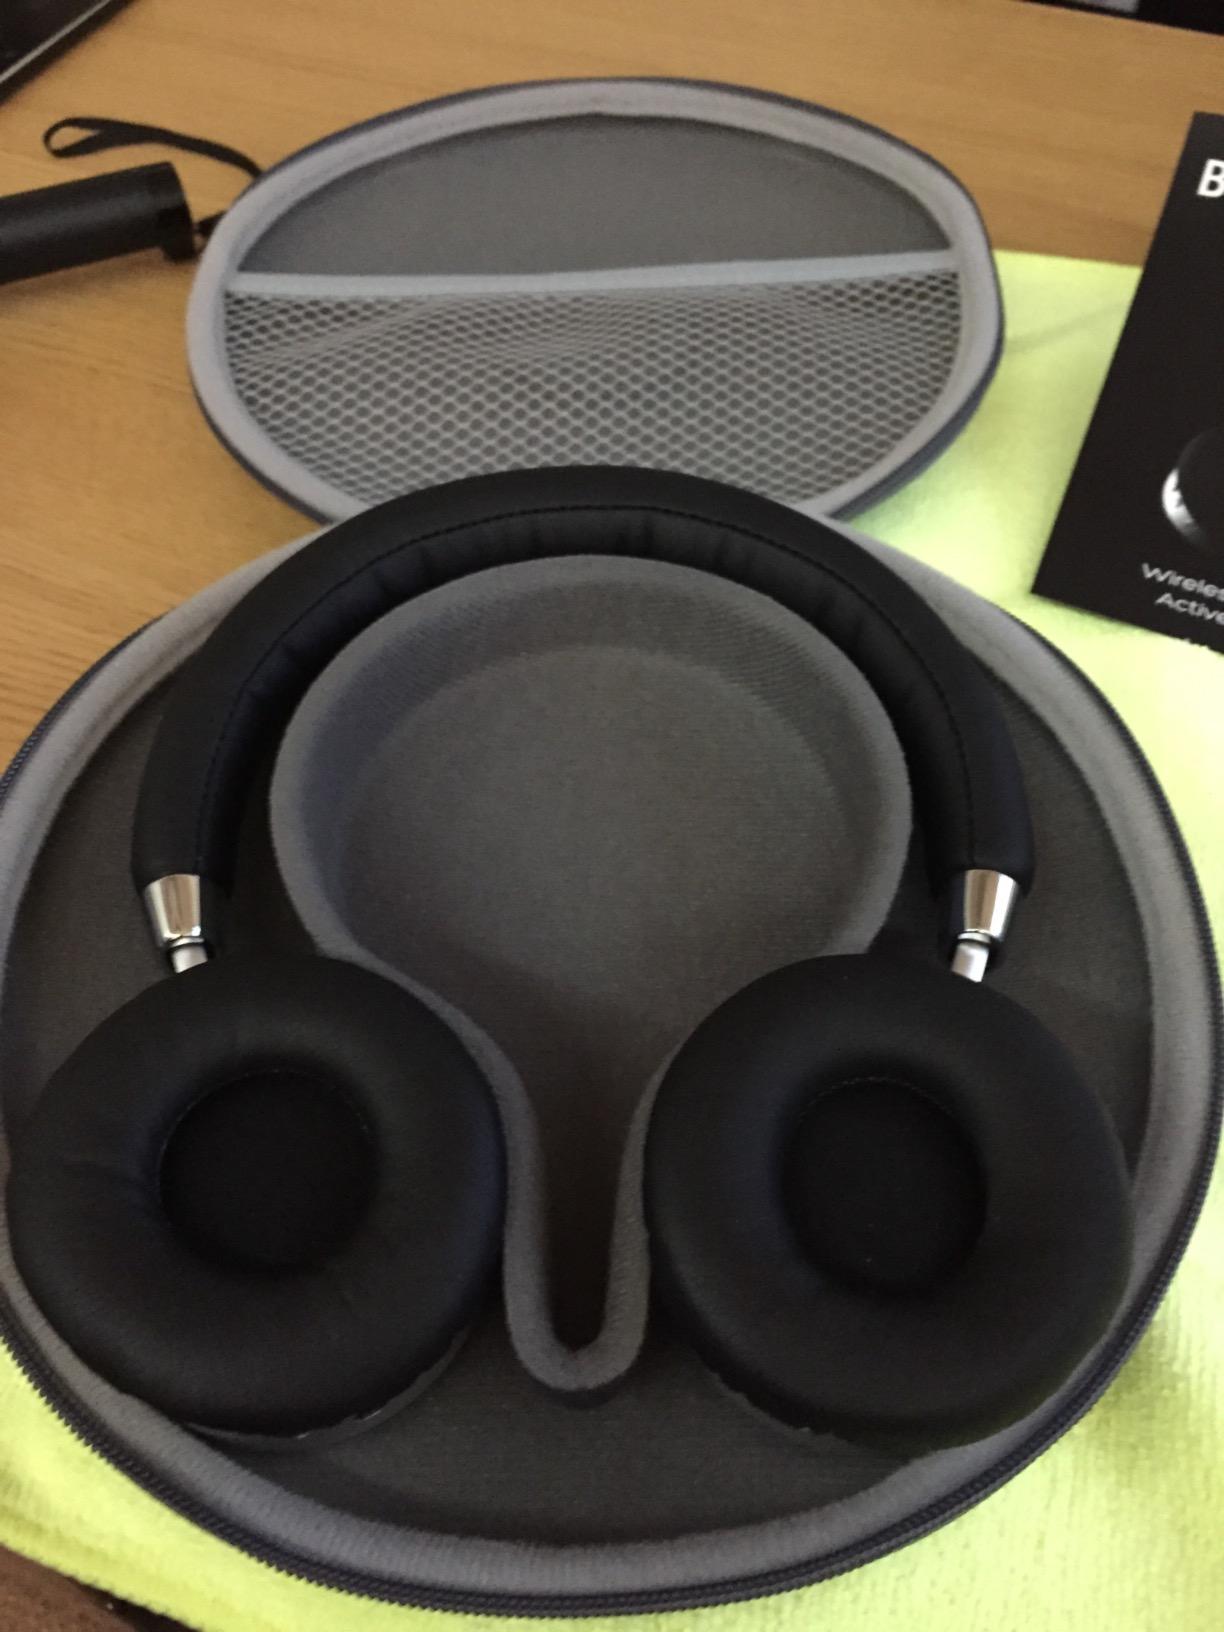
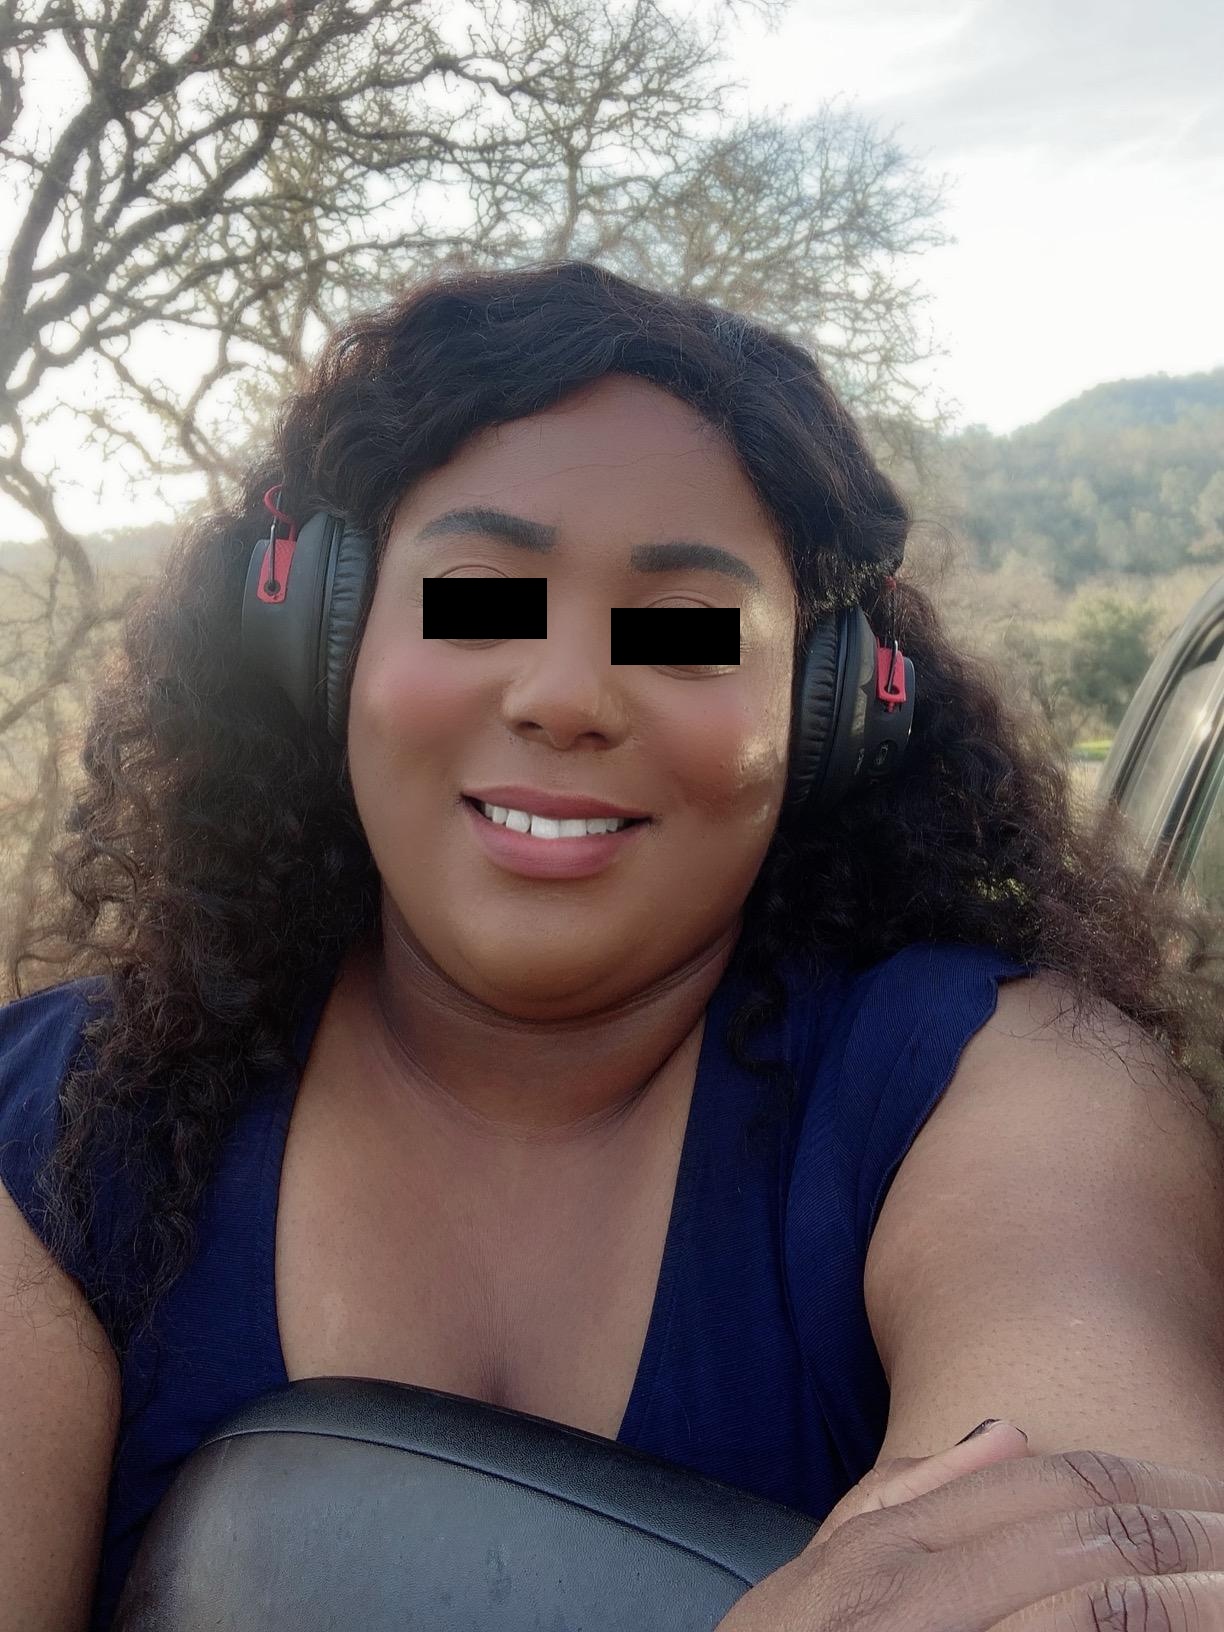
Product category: headphones
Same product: no